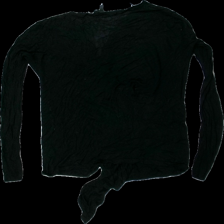
View: back
Type: Cardigan
Category: Ladies
Brand: H&M
Brand text on label: divided
Colors: Black
Material: 100% viscose
Cut: Regular
Size: 42
Season: All
Holes: Major
Damage: hål
Damage location: middle center
Price range: <50
Recommended usage: Export
Description: svart kofta med hål fram